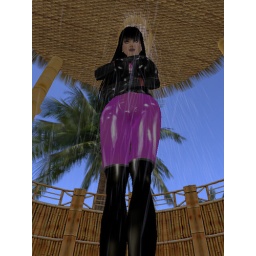
Getting wet in sexy pink and black rubber latex